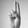
ASL letter: U